Death and state funeral of Võ Nguyên Giáp

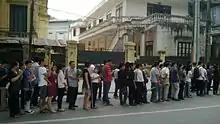
People lining up to pay their respects at Giap's private residence at Hoang Dieu Street, Hanoi

In Vietnam, news of Giáp's death spread quickly through the local social media, especially through Facebook, before state-owned media began to pick it up. "VnExpress" reported the news more than four hours later, and other domestic media began to report the story. However, before an official acknowledgement from the government, the media could only briefly mention the news without any commentary.